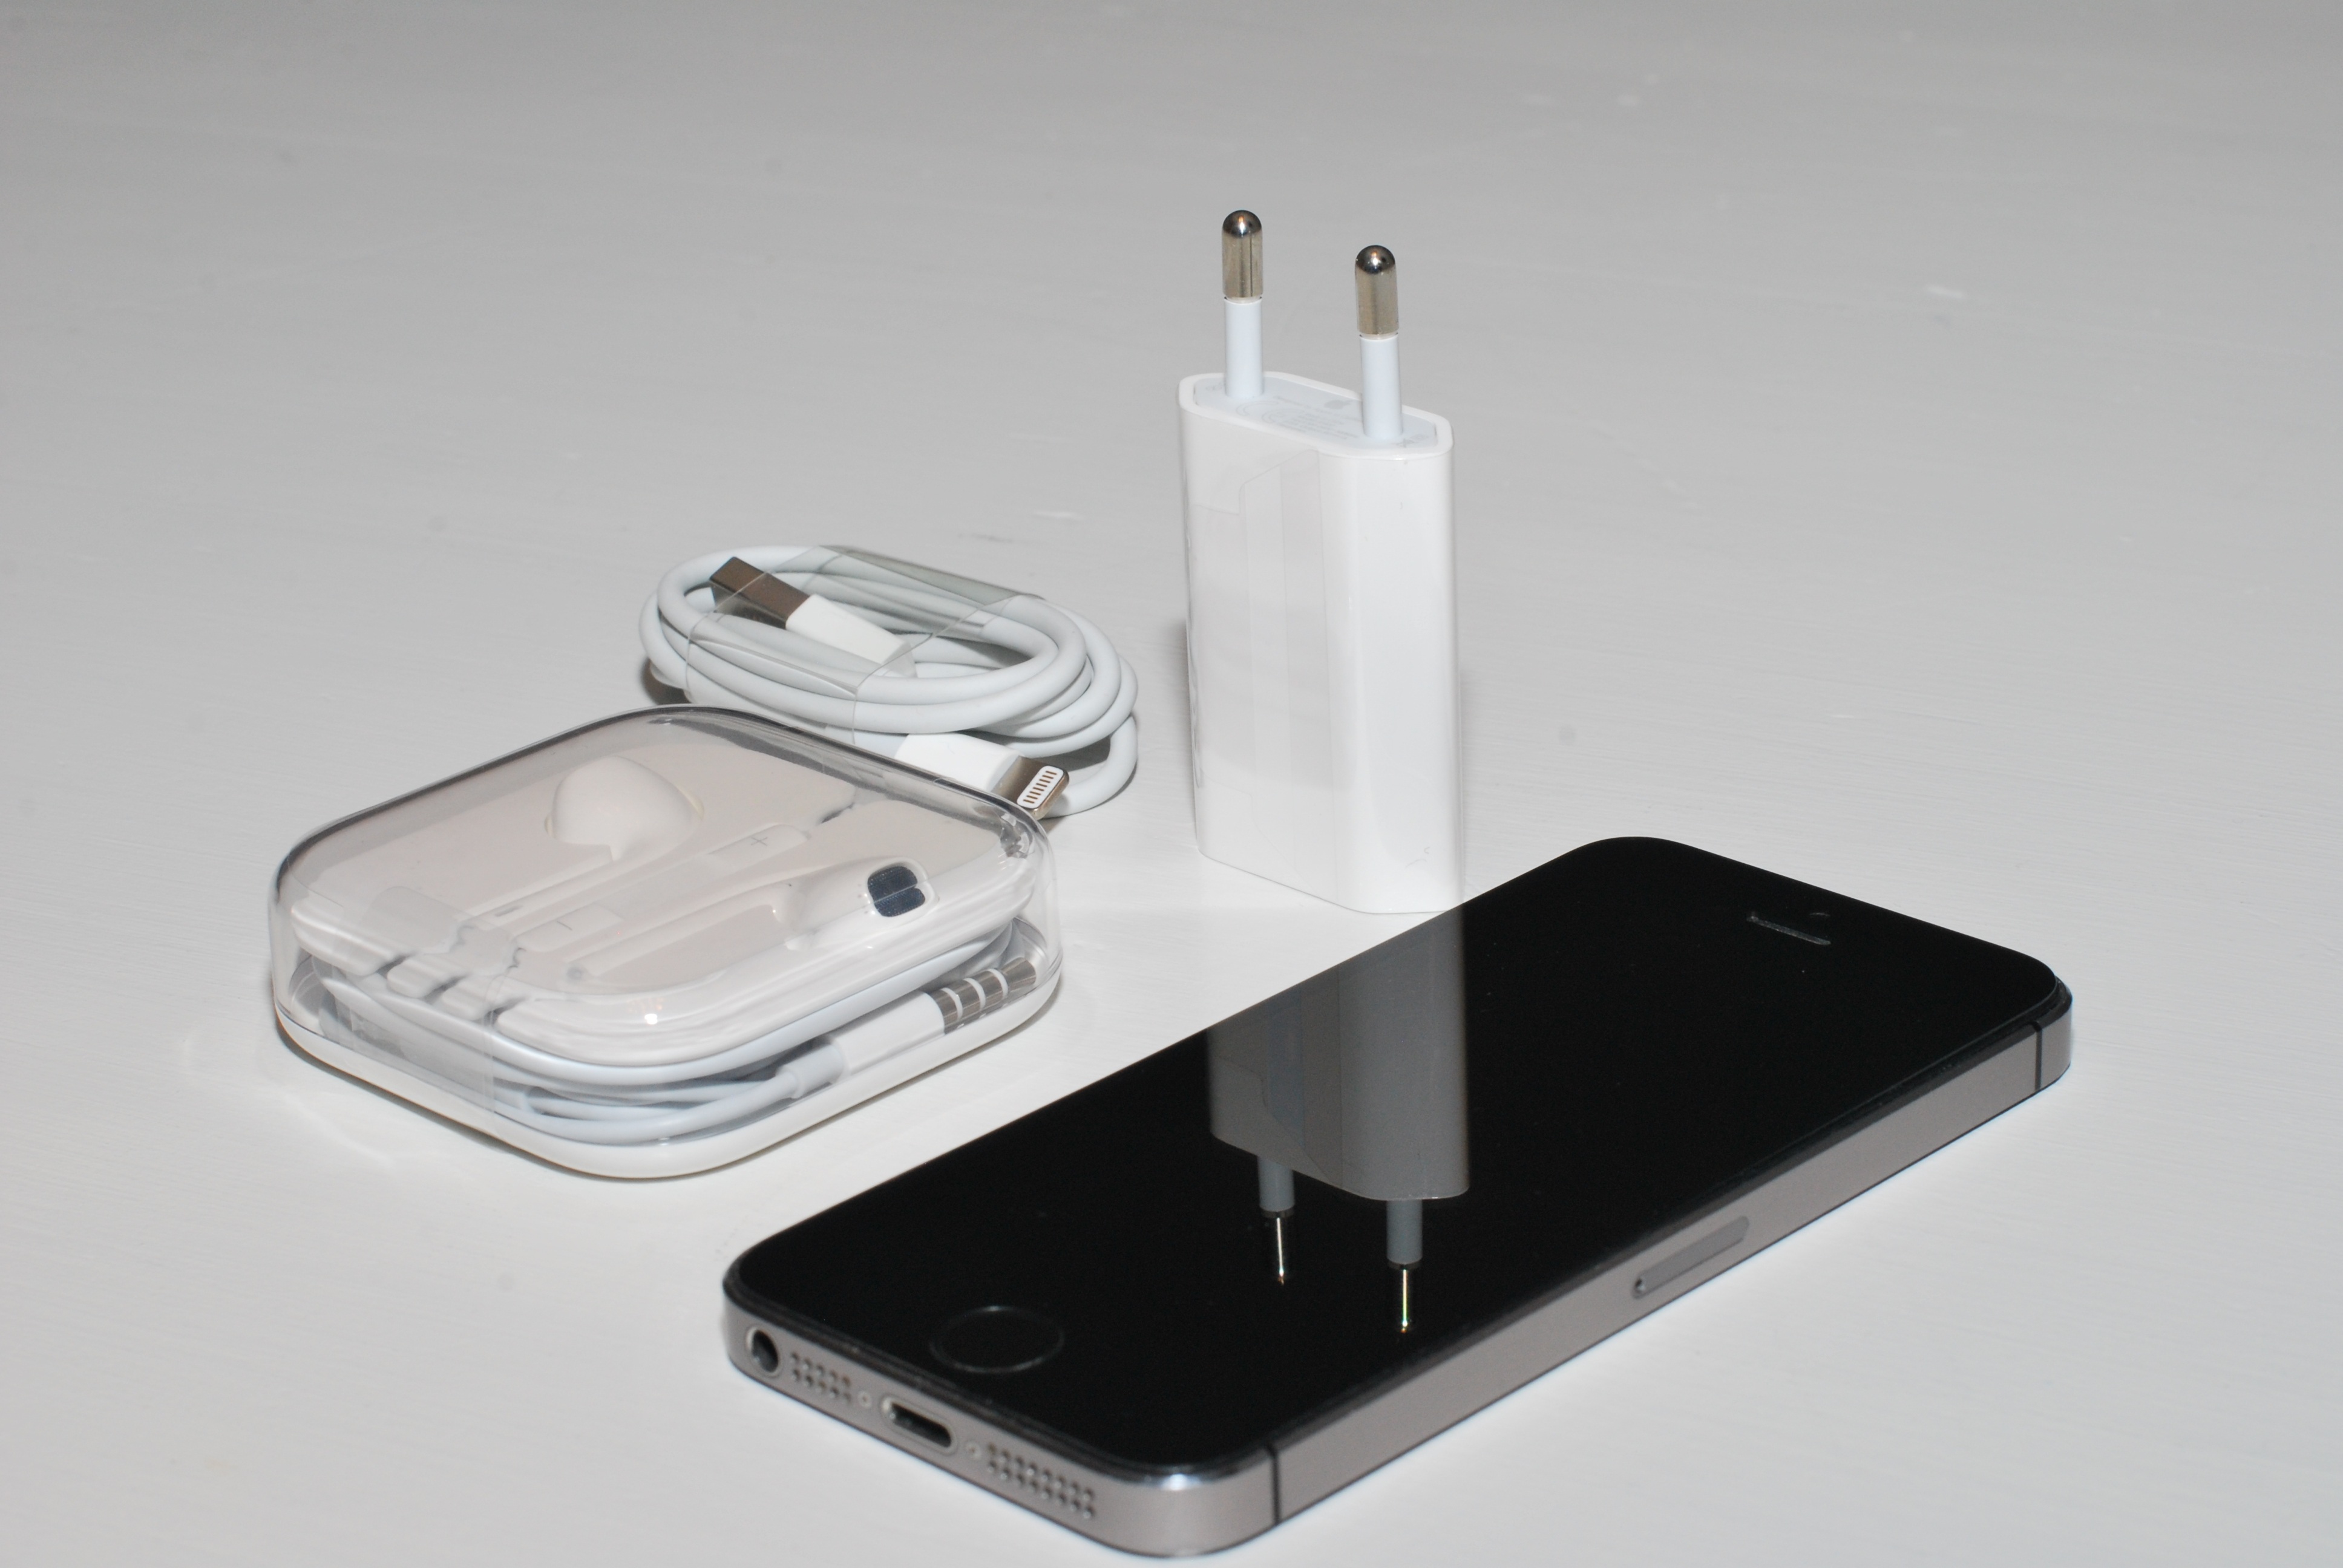
iphone, smartphone, mobile, apple, technology, lighting, device, product, electronics, cellphone, cell, bidet, electronics accessory